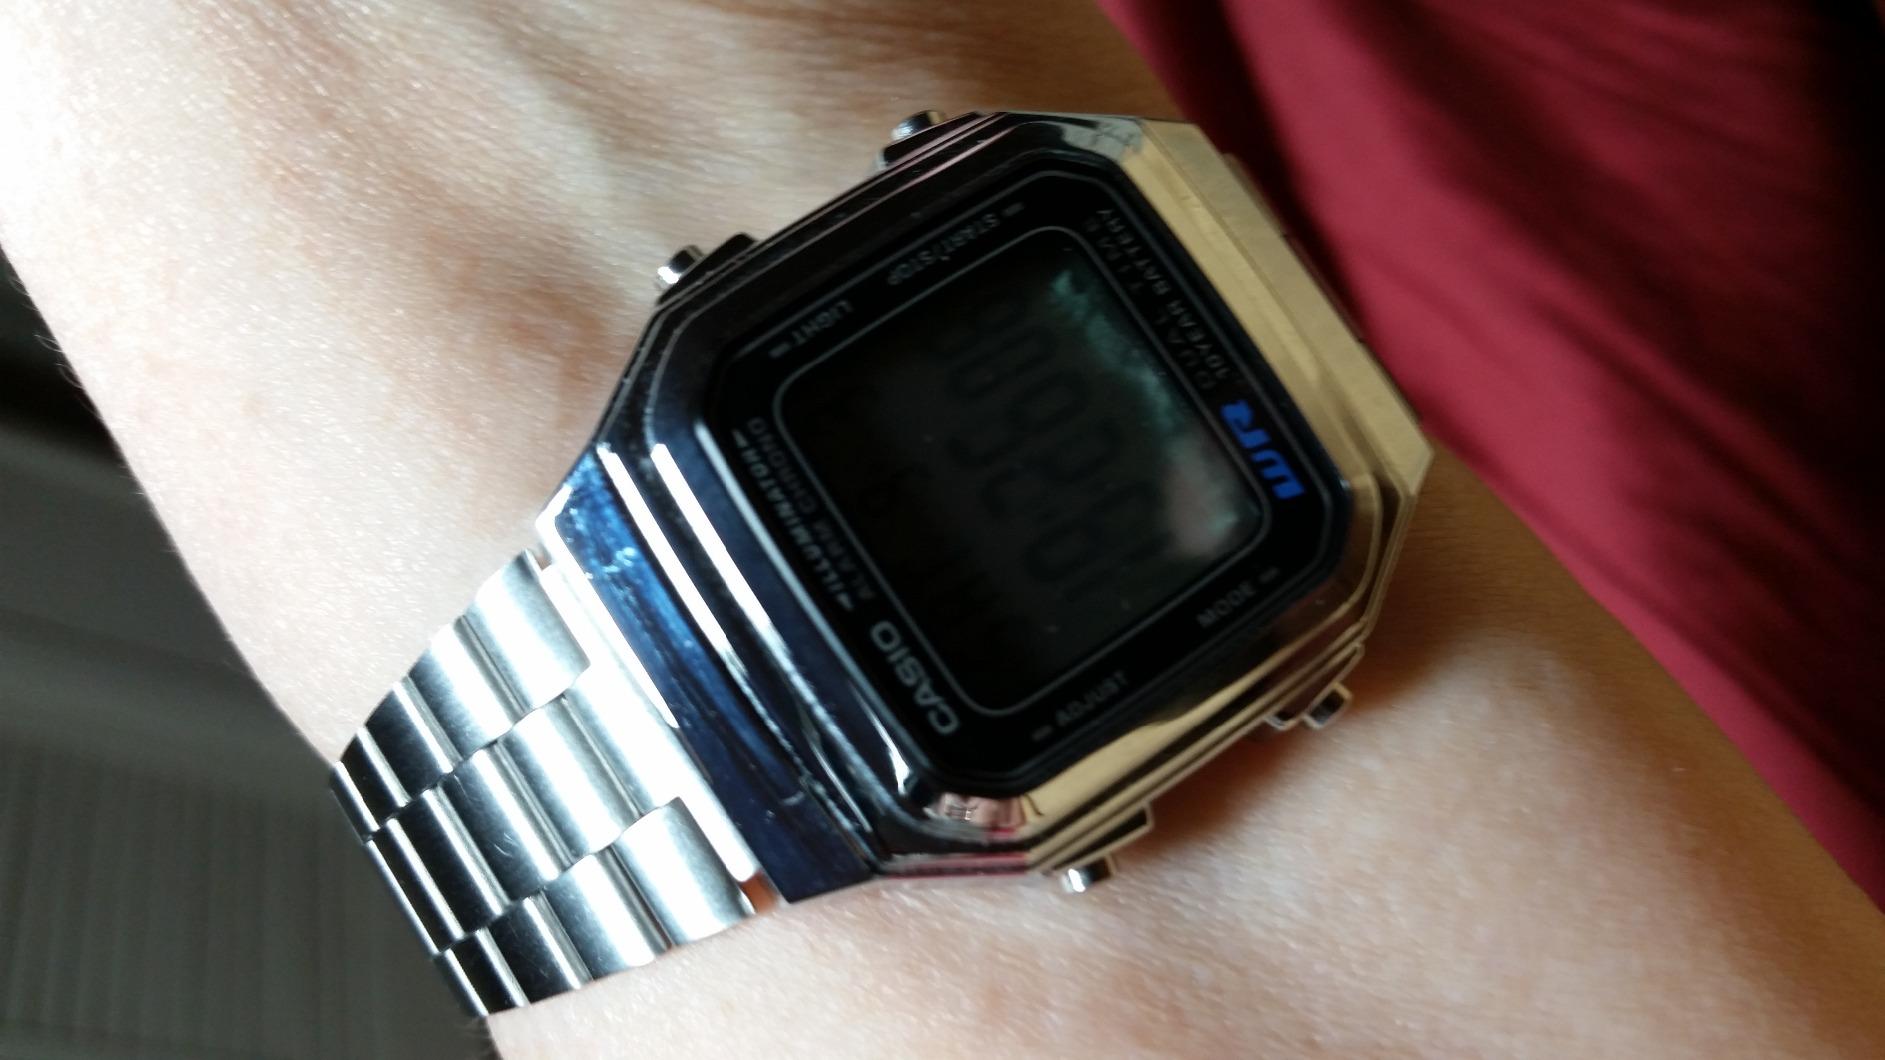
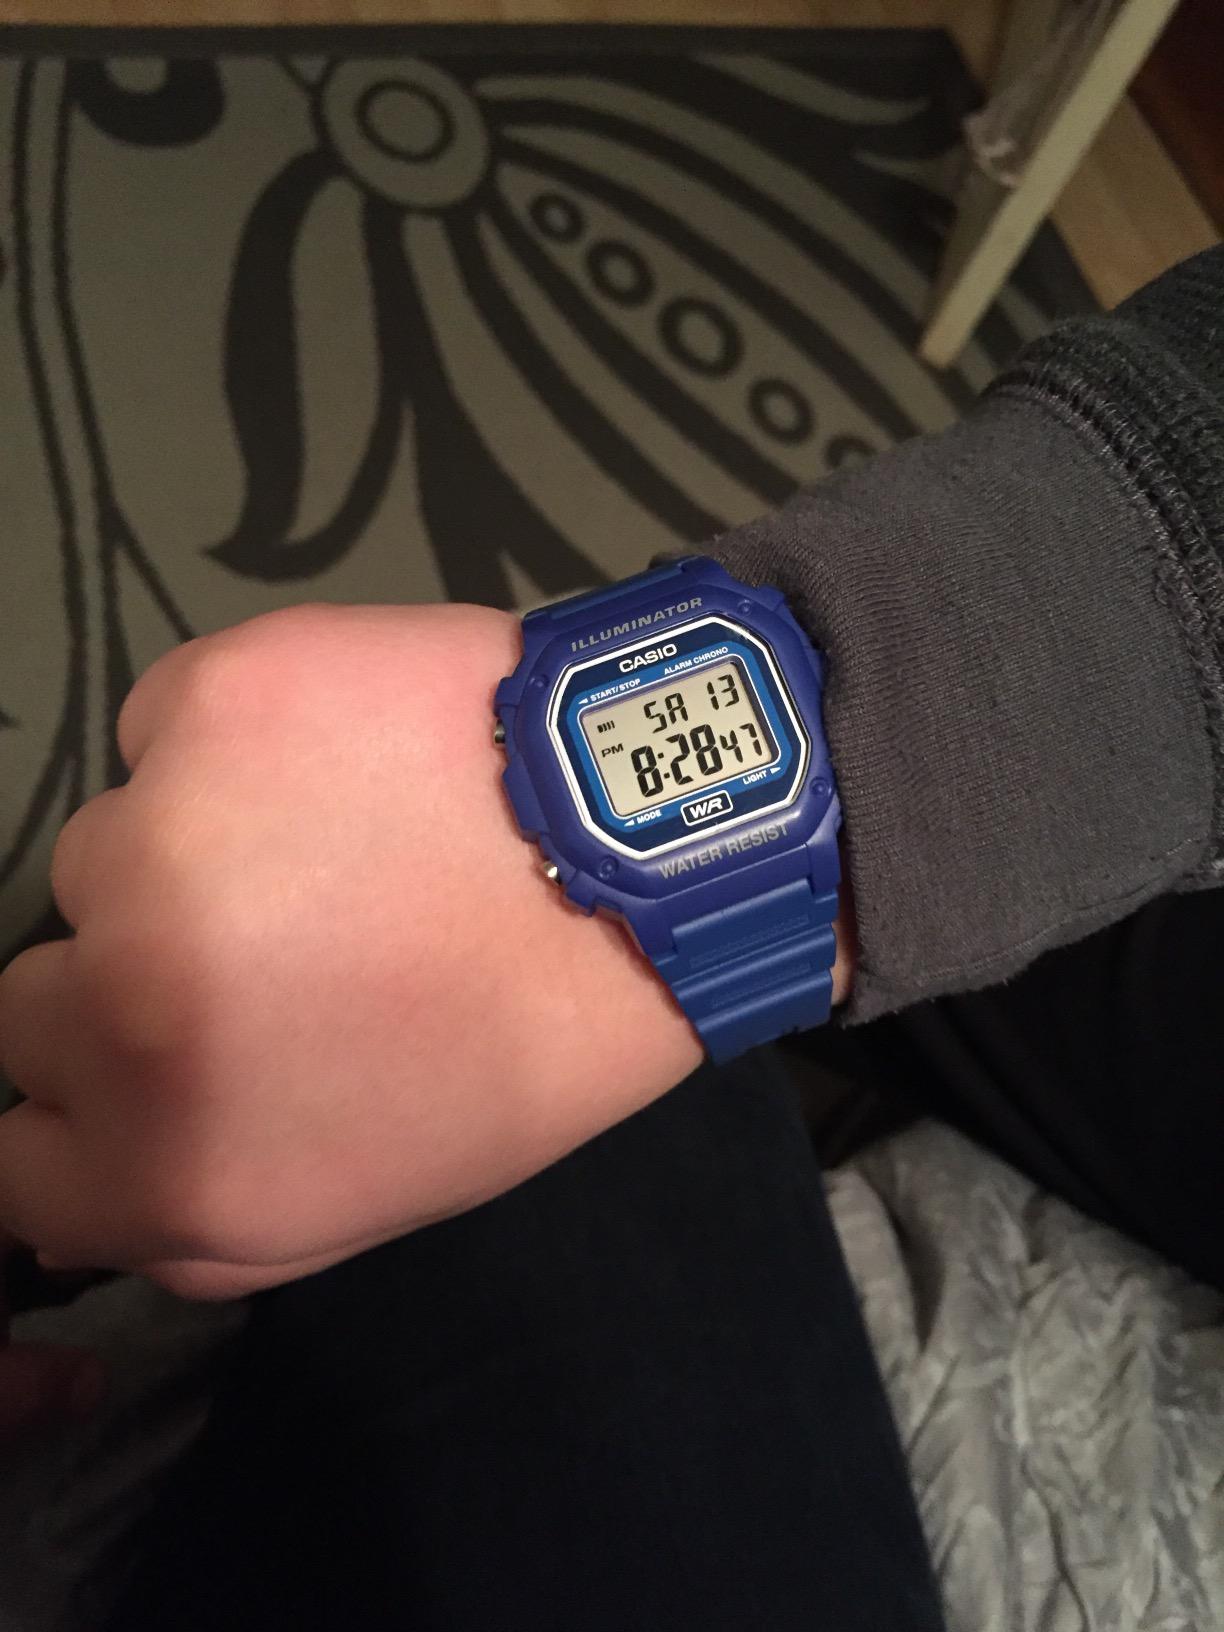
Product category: accessories_watch
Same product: no